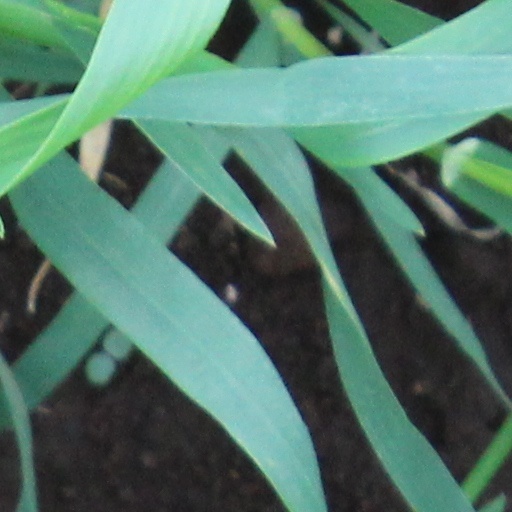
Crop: wheat